Caves in Somaliland

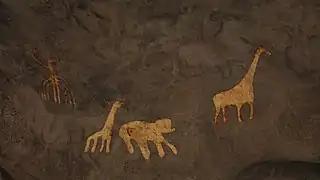
Wild animals depicted in the caves of Dhaymoole, Somaliland, many of whom have gone extinct in the region.

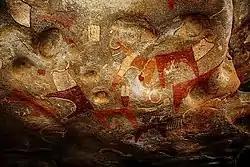
Neolithic rock art at the Laas Geel.

Somaliland has many caves, some of which remain undiscovered. Such is the quality of the paintings that at least 10 sites, scattered across semi-desert terrain, are likely to be given World Heritage status.